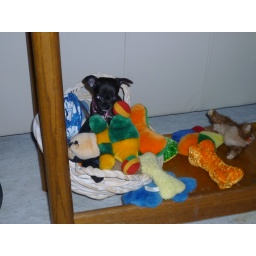
2/2710 - Cha-Cha finds Zippy's toy basket on the sofa table and hops in with them.